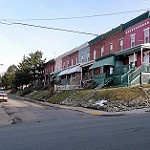
Label: street